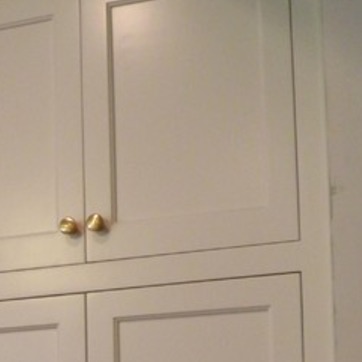
Material: painted